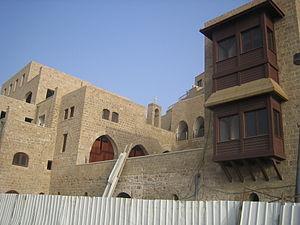
Le monastère Saint-Nicolas est un ancien monastère médiéval, situé dans la vieille ville de Jaffa, en Israël, qui appartient toujours à l'église apostolique arménienne. Après rénovation en 2008, les locaux sont loués comme appartements et lieux commerciaux. L'Église arménienne conserve néanmoins une chapelle dans la cour intérieure surélevée.